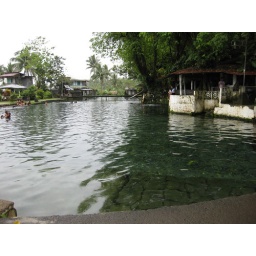
The water here is extremely clear and fresh, despite being encouraged to pee in it.